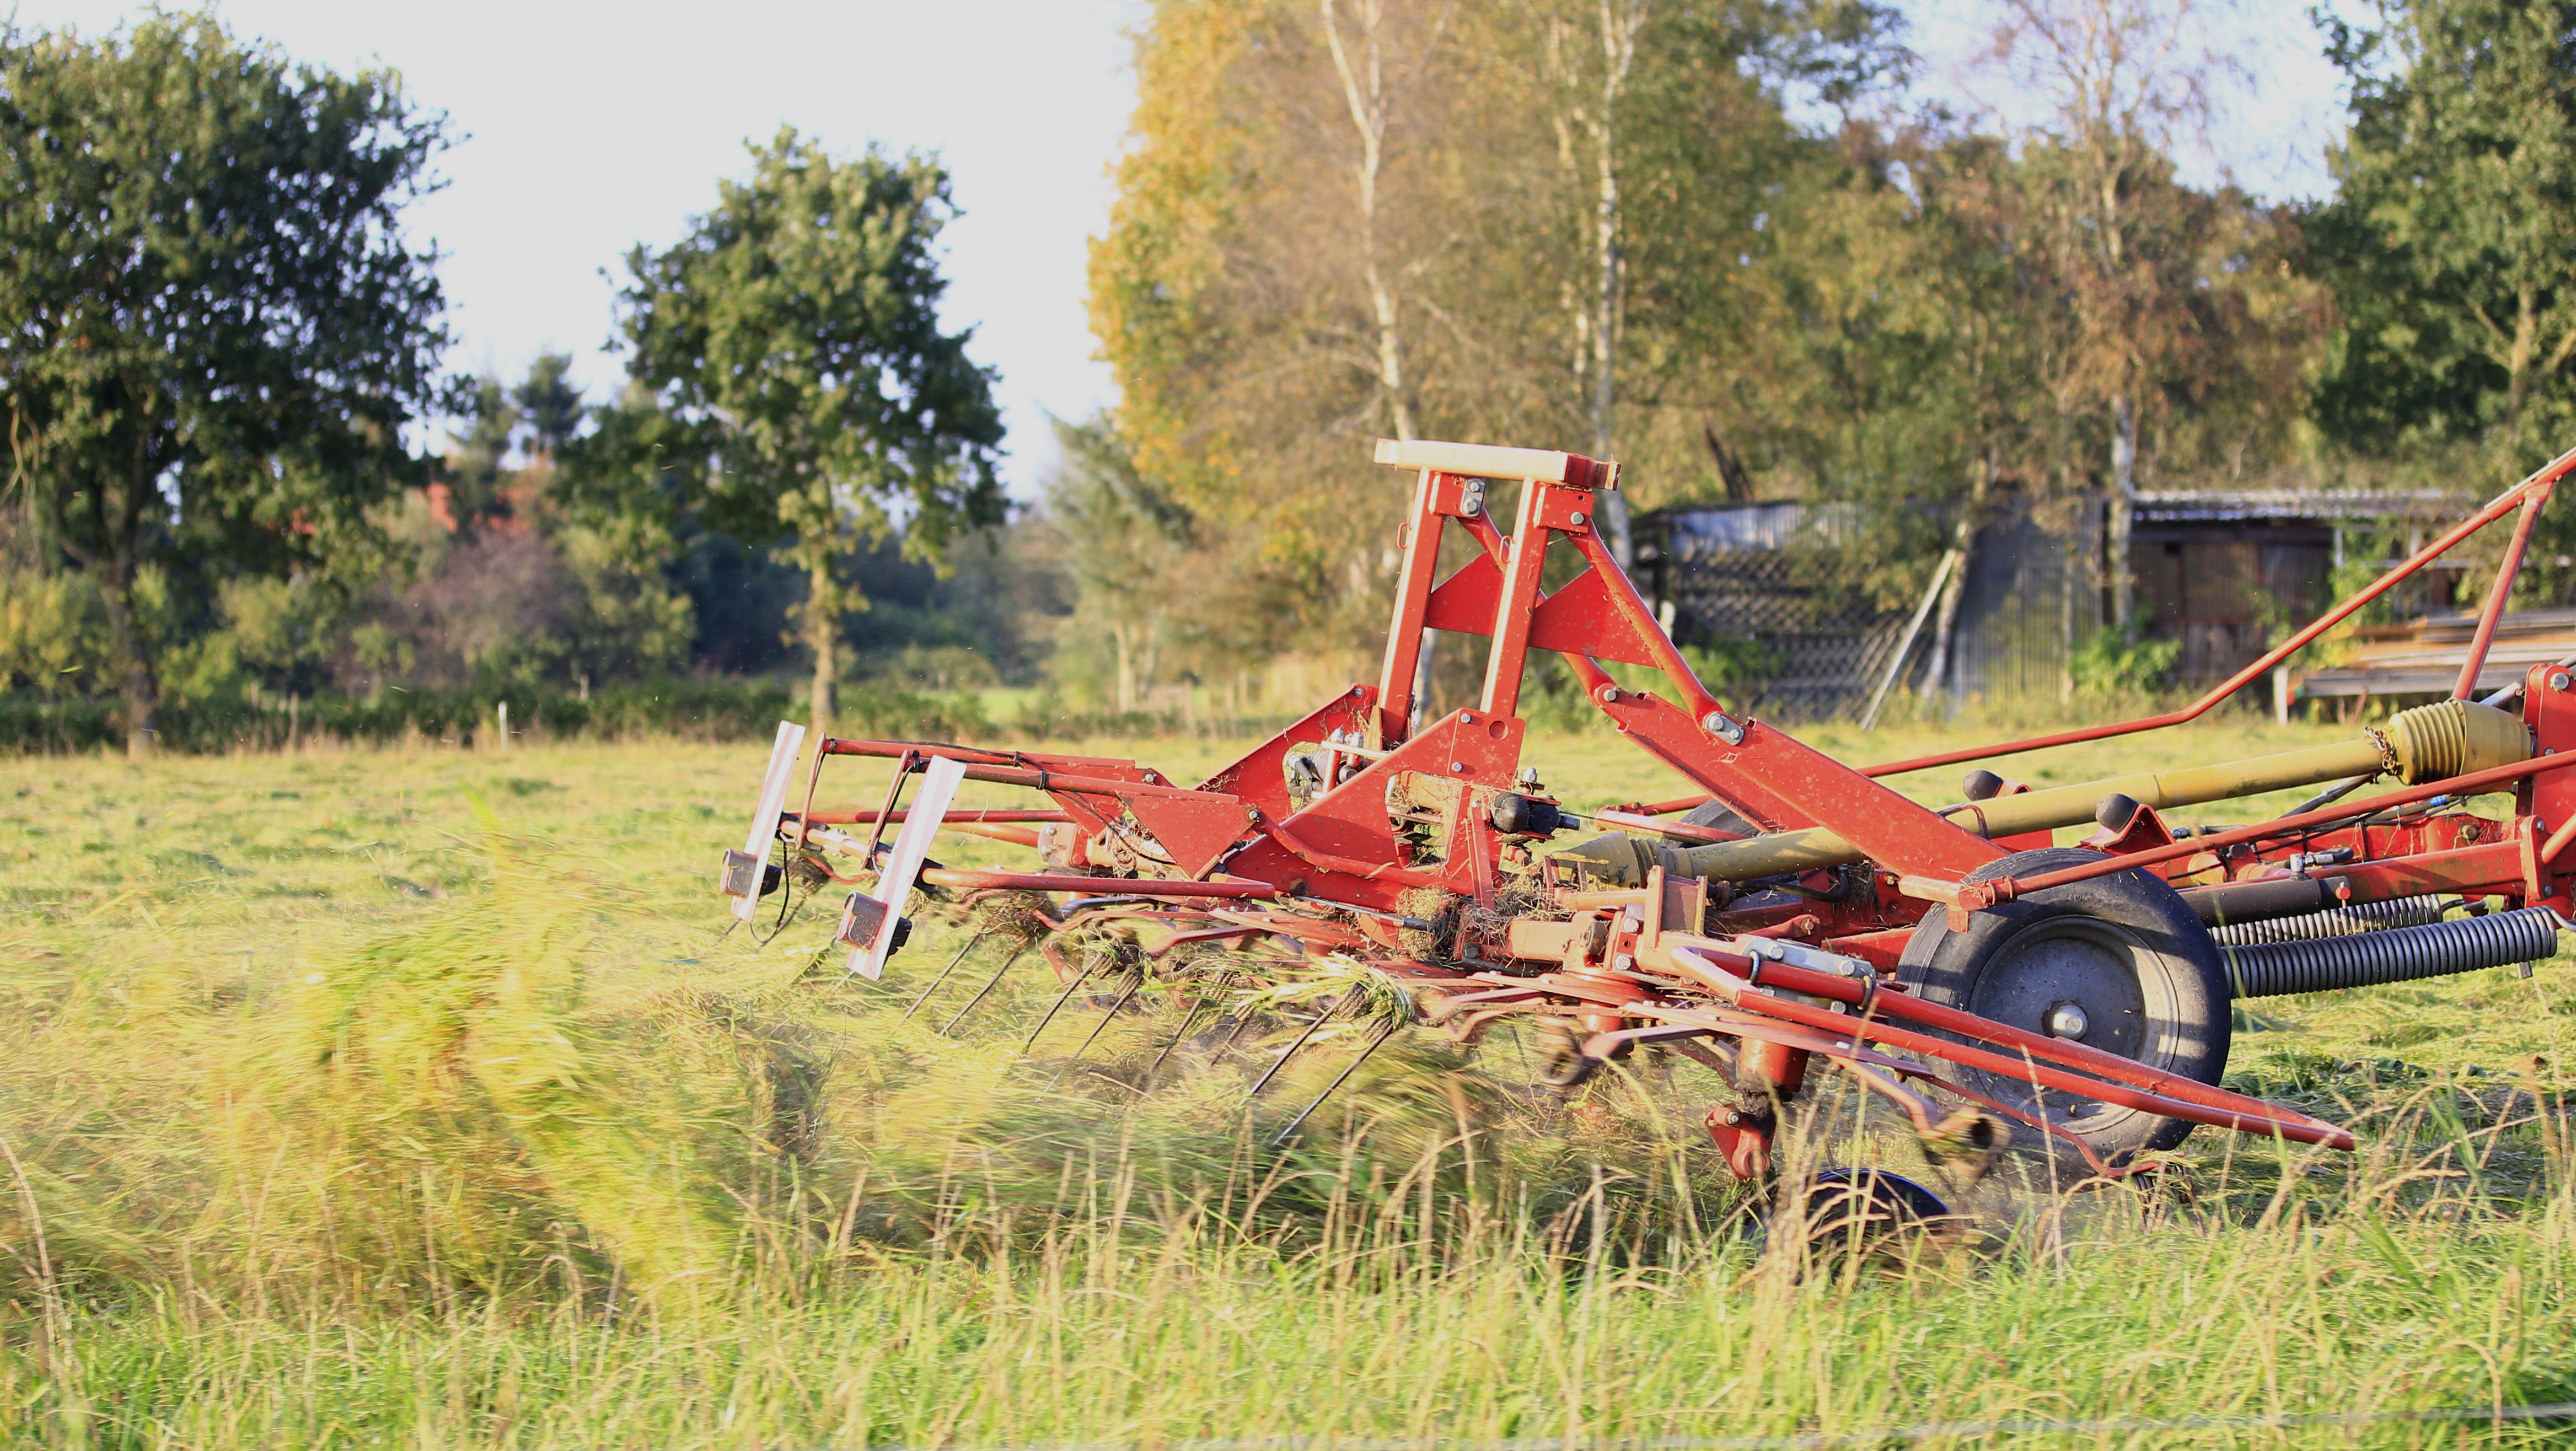
work, nature, field, farm, vehicle, crop, machine, agriculture, device, tools, plough, harvester, agricultural machine, grass family, windrower